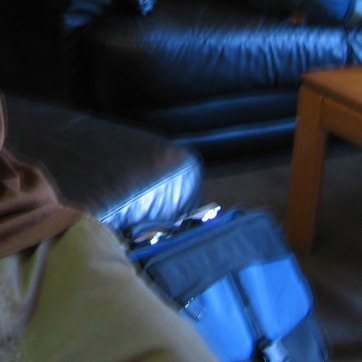
Material: leather